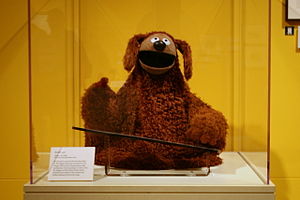
Muppets
Rowlf the Dog-dukken på udstilling.
Muppets er navnet på de dukker, der medvirkede i Jim Hensons The Muppet Show. Muppets er også den generelle betegnelse for de dukker som Jim Henson har skabt, deriblandt dukkerne Fragglerne og Sesame Street-dukkerne.